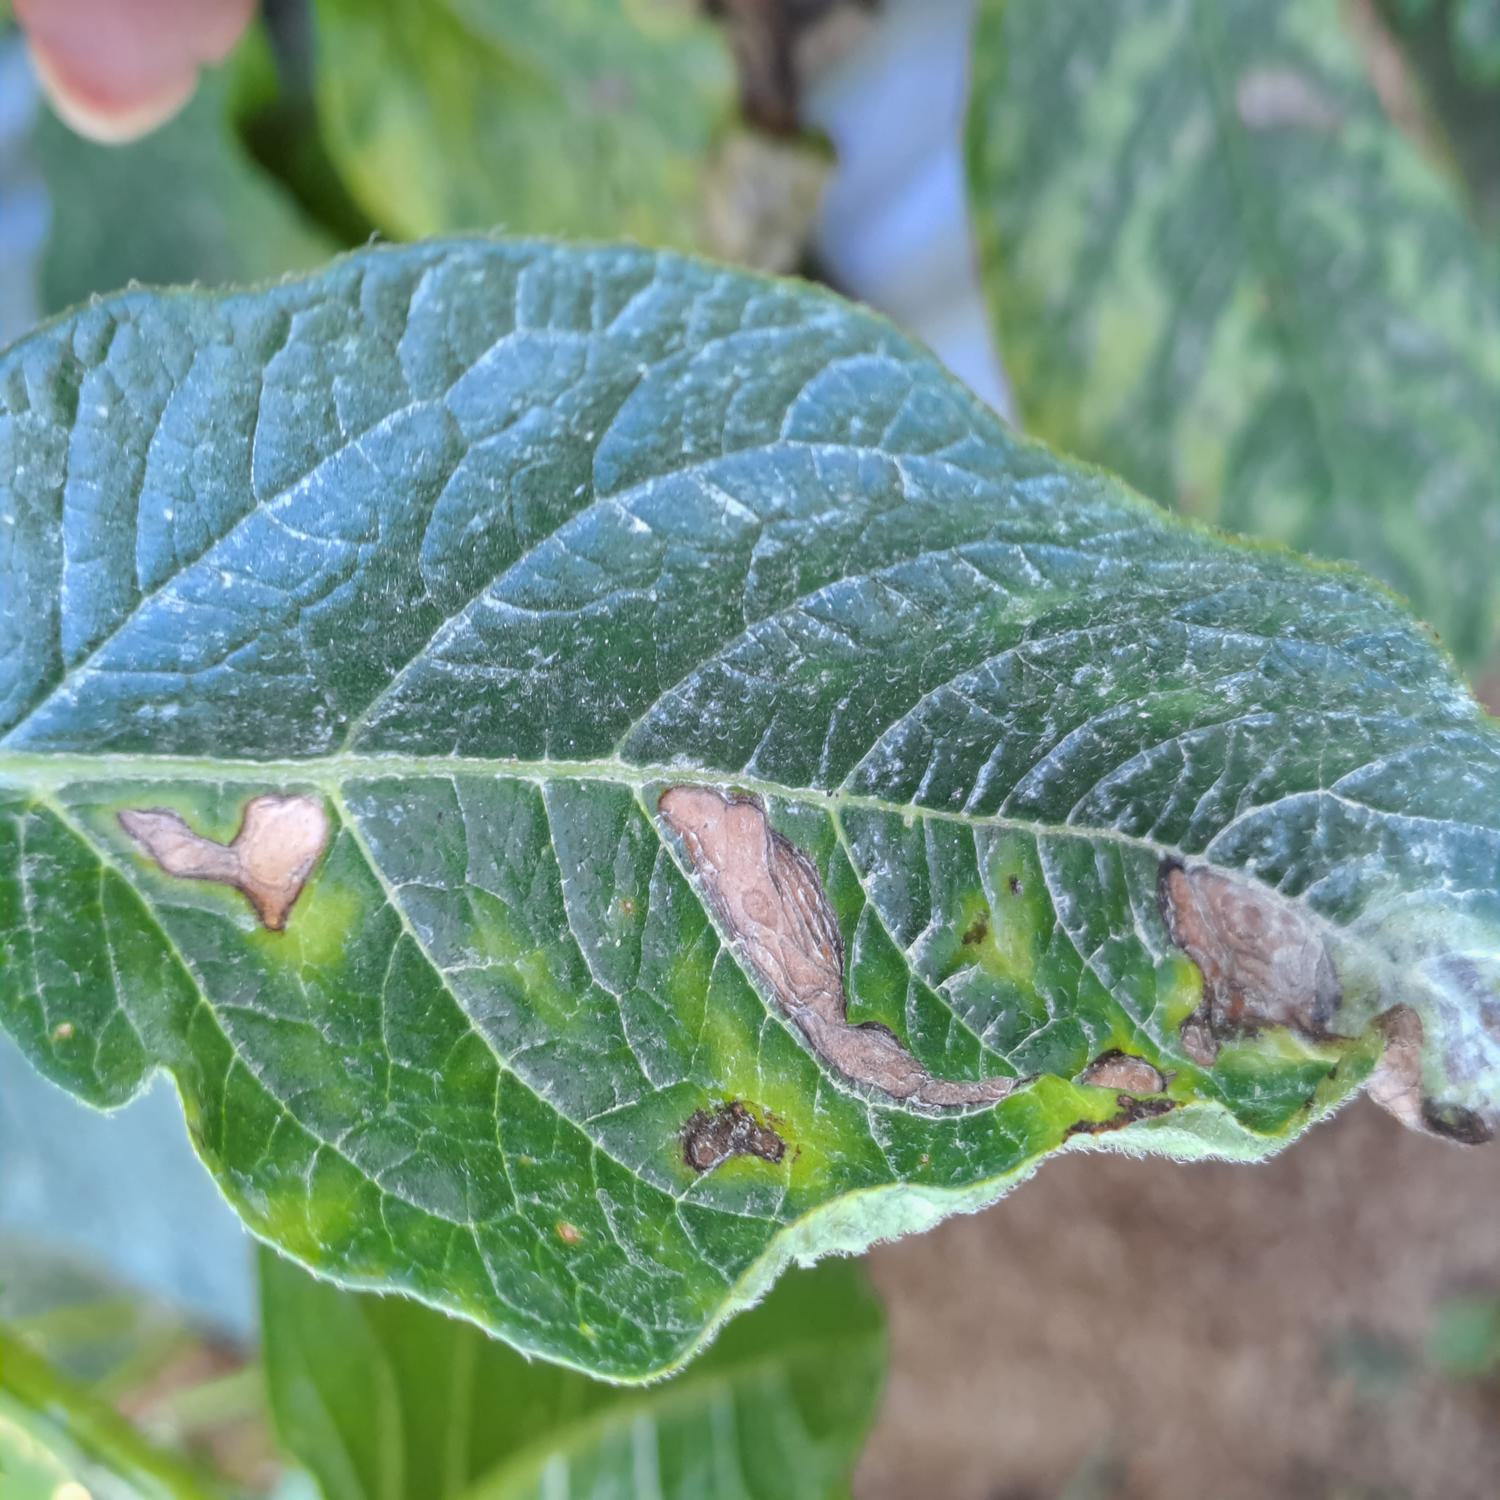
Label: Fungi